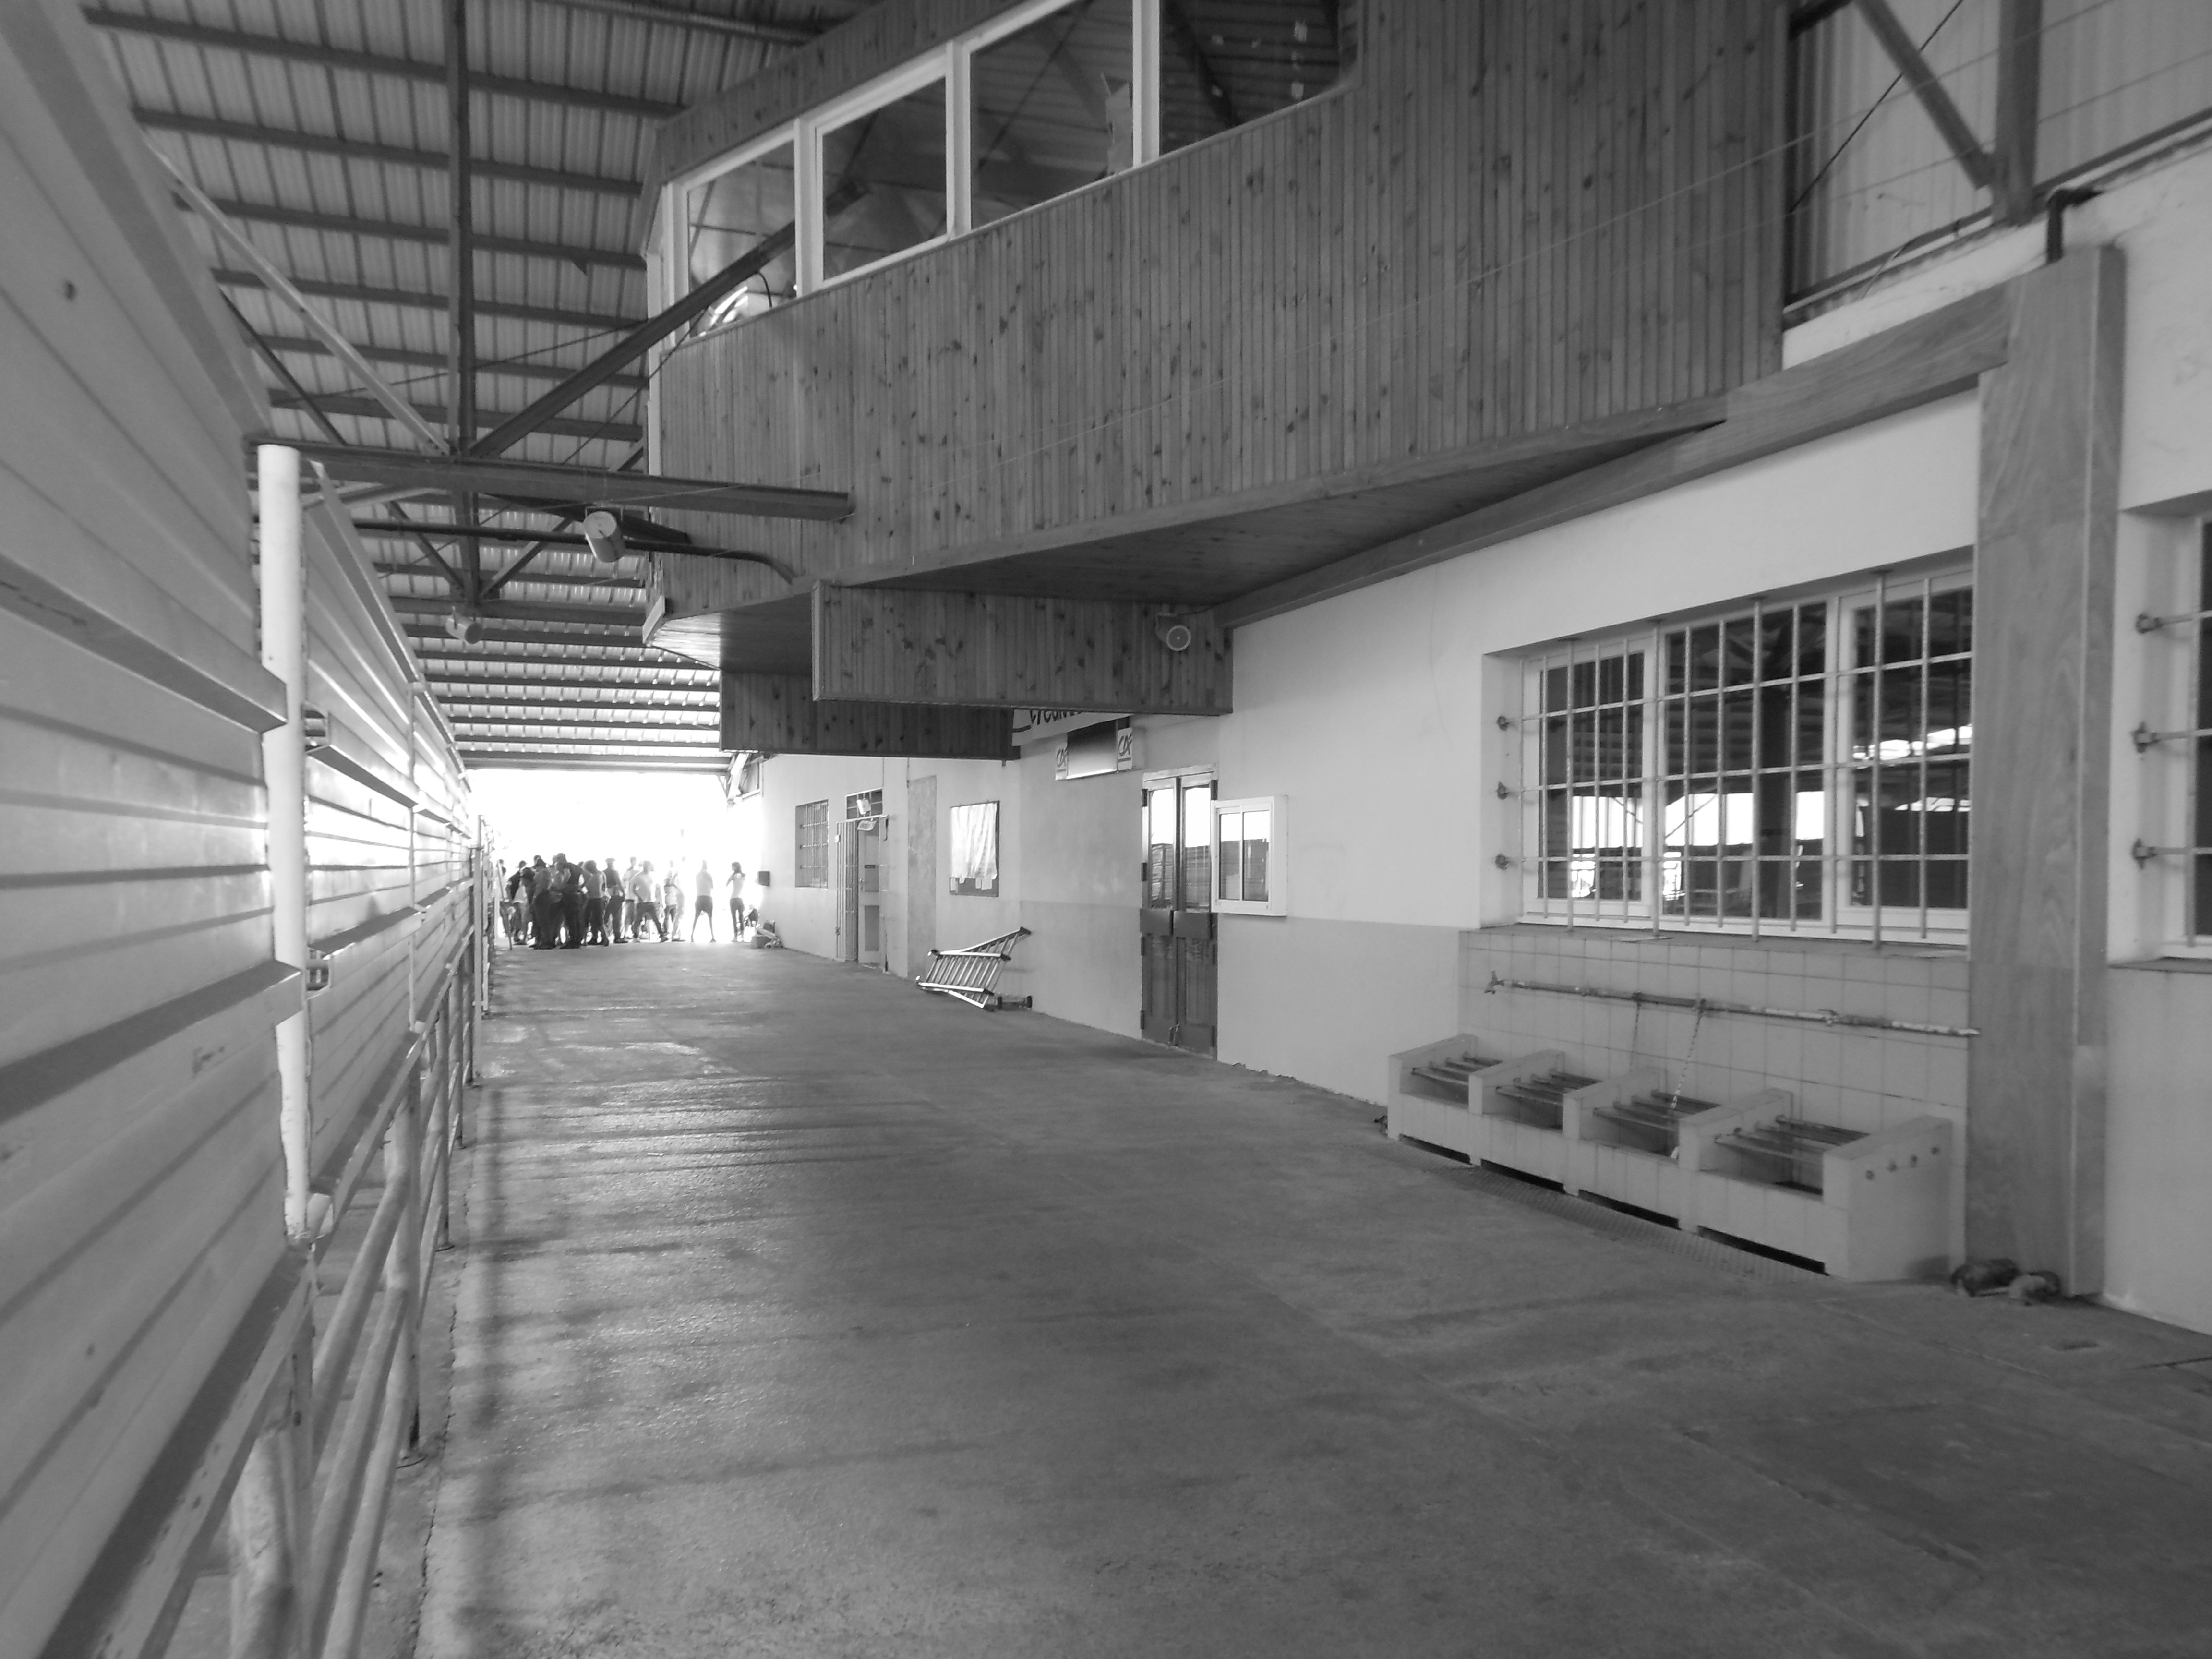
black and white, architecture, wood, white, house, subway, france, line, hall, factory, market, professional, black, monochrome, interior design, structures, inside, symmetry, shape, market hall, urban area, monochrome photography